Answer in natural language. How many Televisions are visible in the scene? Choose between the following options: 4, 8, 9, 1 or 7
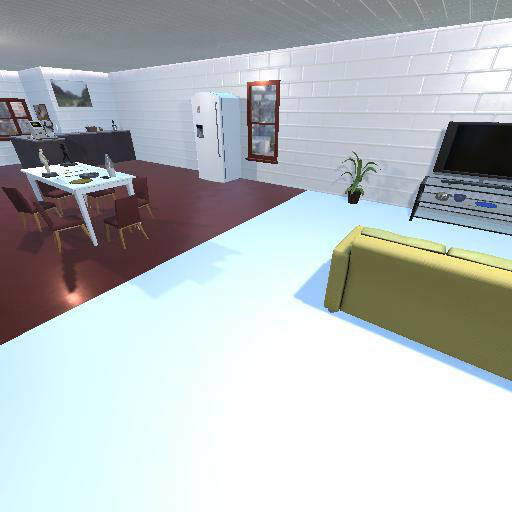
<answer>1</answer>